Atlante Veneto

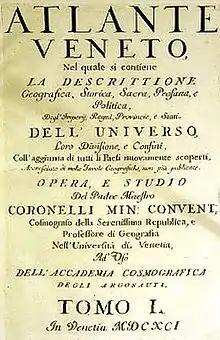
Title page of "Atlante Veneto"

Atlante Veneto (1690–1701) was a comprehensive atlas published by the Franciscan geographer Vincenzo Maria Coronelli and intended as a continuation of the "Blaeu Atlas Maior". This monumental work was published in thirteen folios and provided a wealth of detail covering ancient and modern cartographers and geographers, together with astronomical and historical data. These maps were engraved in a bold style and printed on fine white paper, the more important ones spread over two sheets, allowing for great detail.